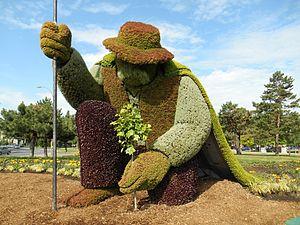
La mosaïculture L'Homme qui plantait des arbres, inspirée des dessins de Frédéric Back, au parc des Faubourgs, à Montréal.
L'Homme qui plantait des arbres est un film d'animation réalisé par l'illustrateur canadien Frédéric Back pour Radio-Canada en 1987 à partir de la nouvelle du même nom écrite par Jean Giono en 1953.
L'art topiaire consiste à tailler les arbres et arbustes de jardin dans un but décoratif pour former des haies, des massifs ou des sujets de formes très variées, géométriques, personnages, animaux, etc. Cet art s'apparente à la sculpture sur des végétaux vivants et s'aide parfois de formes métalliques destinées à guider la croissance des plantes et les cisailles du jardinier qui peut s'aider de cordeaux, de fils à plomb et de gabarits.